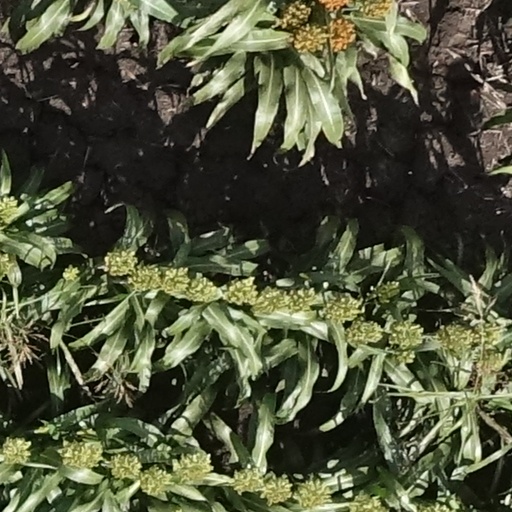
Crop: sorghum